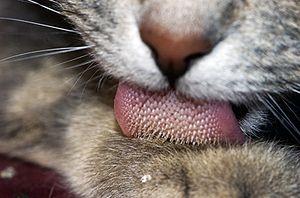
Les Félidés ou Félins sont une famille de mammifères placentaires de l'ordre des carnivores et du sous-ordre des féliformes. Si on exclut le taxon fossile des Proailurinae, qui ne possède qu'un seul et unique genre connu, on y distingue trois sous-familles : les « petits félins », les « grands félins » et les félins dit « à dents de sabre », aujourd'hui éteints.
Le Chat domestique est la sous-espèce issue de la domestication du Chat sauvage, mammifère carnivore de la famille des Félidés.
Les différentes espèces de félidés ont des poids et tailles variés qui vont de 1,5 kg pour le chat à pattes noires à plus de 300 kg pour le tigre. Pourtant, malgré leur différence, les félidés partagent de nombreux points communs comme les griffes rétractiles, les vibrisses ou encore le tapetum lucidum.